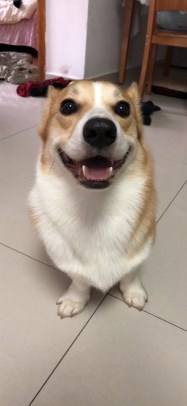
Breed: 2909-n000116-Cardigan